Harold Cressy High School

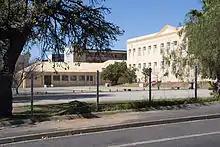
The school in 2014

The school has been frequently under-resourced and for many years it has had no school hall, meaning that students sit on concrete floors in open space for school assemblies. The existing space allows 250 children to assemble, but the school enrolment is over 700. Recently the school's alumni association organised plans to help a school hall to be constructed.